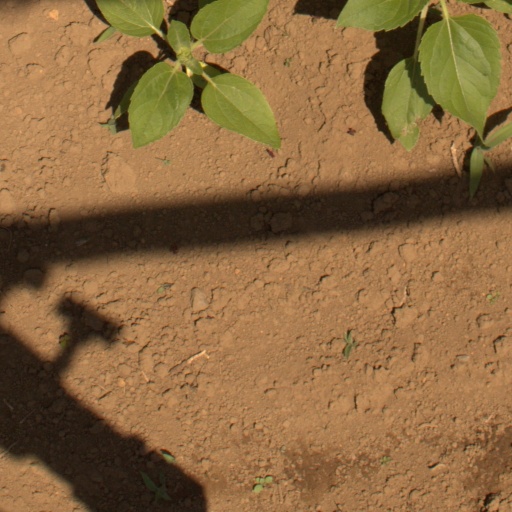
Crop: Jerusalem artichoke